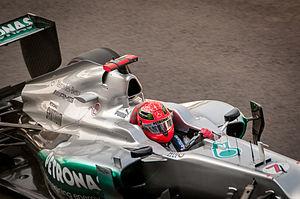
Le championnat du monde de Formule 1 2012, 63ᵉ édition du championnat du monde des pilotes de Formule 1, comporte vingt Grands Prix dont le Grand Prix des États-Unis qui fait son retour, sur un circuit inédit. Les titres reviennent à Sebastian Vettel et à son écurie Red Bull-Renault pour la troisième année consécutive.
Michael Schumacher, né le 3 janvier 1969 à Hürth-Hermülheim, près de Cologne en Allemagne, est un pilote automobile allemand, surnommé « Schumi » par ses fans ou parfois par les journalistes. Avec sept titres de champion du monde de Formule 1, 91 victoires en Grand Prix de Formule 1 et 68 pole positions, il possède le plus beau palmarès de ce sport. Michael Schumacher a détenu la plupart des records de la Formule 1 à l'exception des records de précocité, mais Lewis Hamilton se les approprie progressivement.
Le Grand Prix automobile d'Italie 2012, disputé le 9 septembre 2012 sur le circuit de Monza, est la 871ᵉ épreuve du championnat du monde de Formule 1 courue depuis 1950. Il s'agit de la soixante-troisième édition du Grand Prix d'Italie comptant pour le championnat du monde de Formule 1, la soixante-deuxième se tenant à Monza, et de la quatorzième manche du championnat 2012.